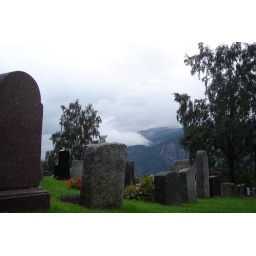
Melancholy mood of Norway: tombstones, forests, valleys, mountains and white sky. Taken in Ringebu.